Phosphetane

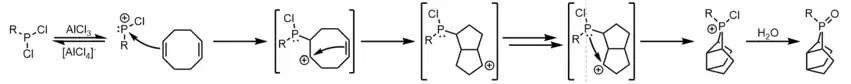
McBride synthesis using diene compounds

Alkylation and cyclization pathways have been developed for both phosphines and phosphine oxides.